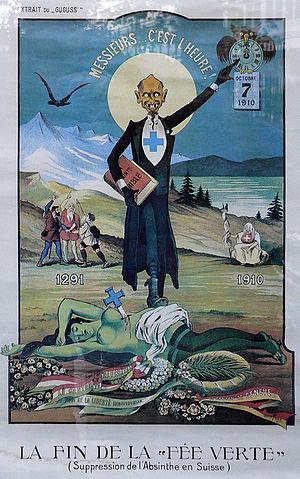
L'initiative populaire « Interdiction de l'absinthe et révision correspondante de l'article 31b » est une initiative populaire suisse, approuvée par le peuple et les cantons le 5 juillet 1908.
Les fées, que l'on voit généralement comme des femmes d'une grande beauté, capables de conférer des dons aux nouveau-nés, de voler, de lancer des sorts et d'influencer le futur, ont donné naissance à de nombreuses expressions et proverbes liés à leurs facultés supposées.
L'absinthe est un ensemble de spiritueux à base de plantes d'absinthe, également appelé « fée verte » ou encore « bleue ». La fabrication, la vente et la consommation de l'absinthe étaient interdites en Suisse de 1910 à 2005 et en France de 1915 à 2011.